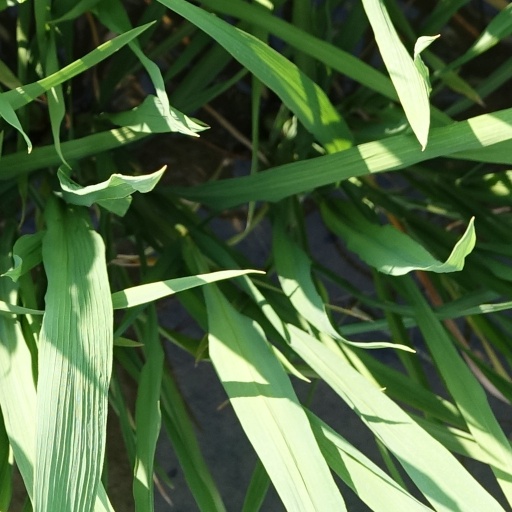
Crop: rice